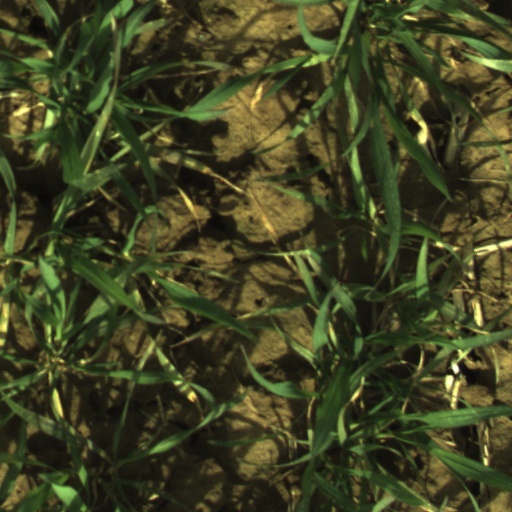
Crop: wheat